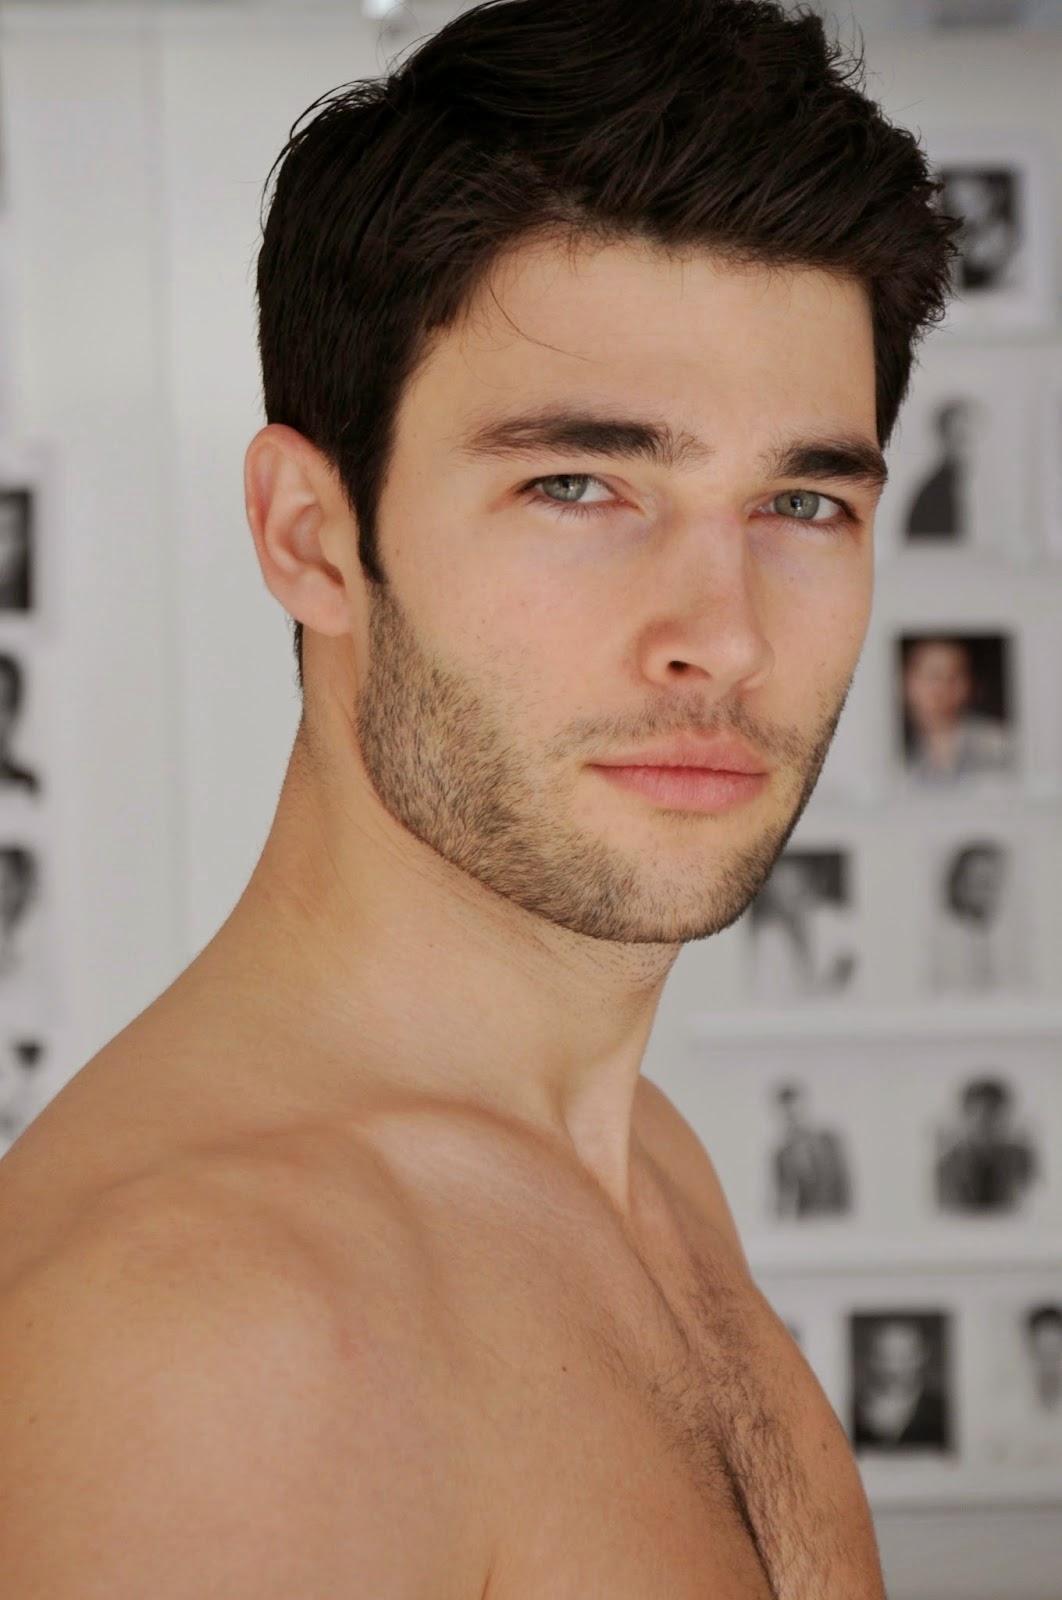
Label: Colored